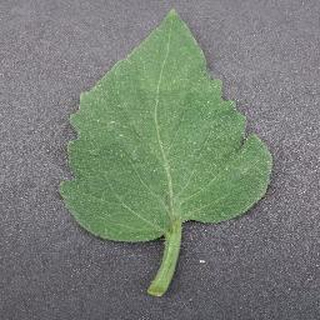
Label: healthy_tomato